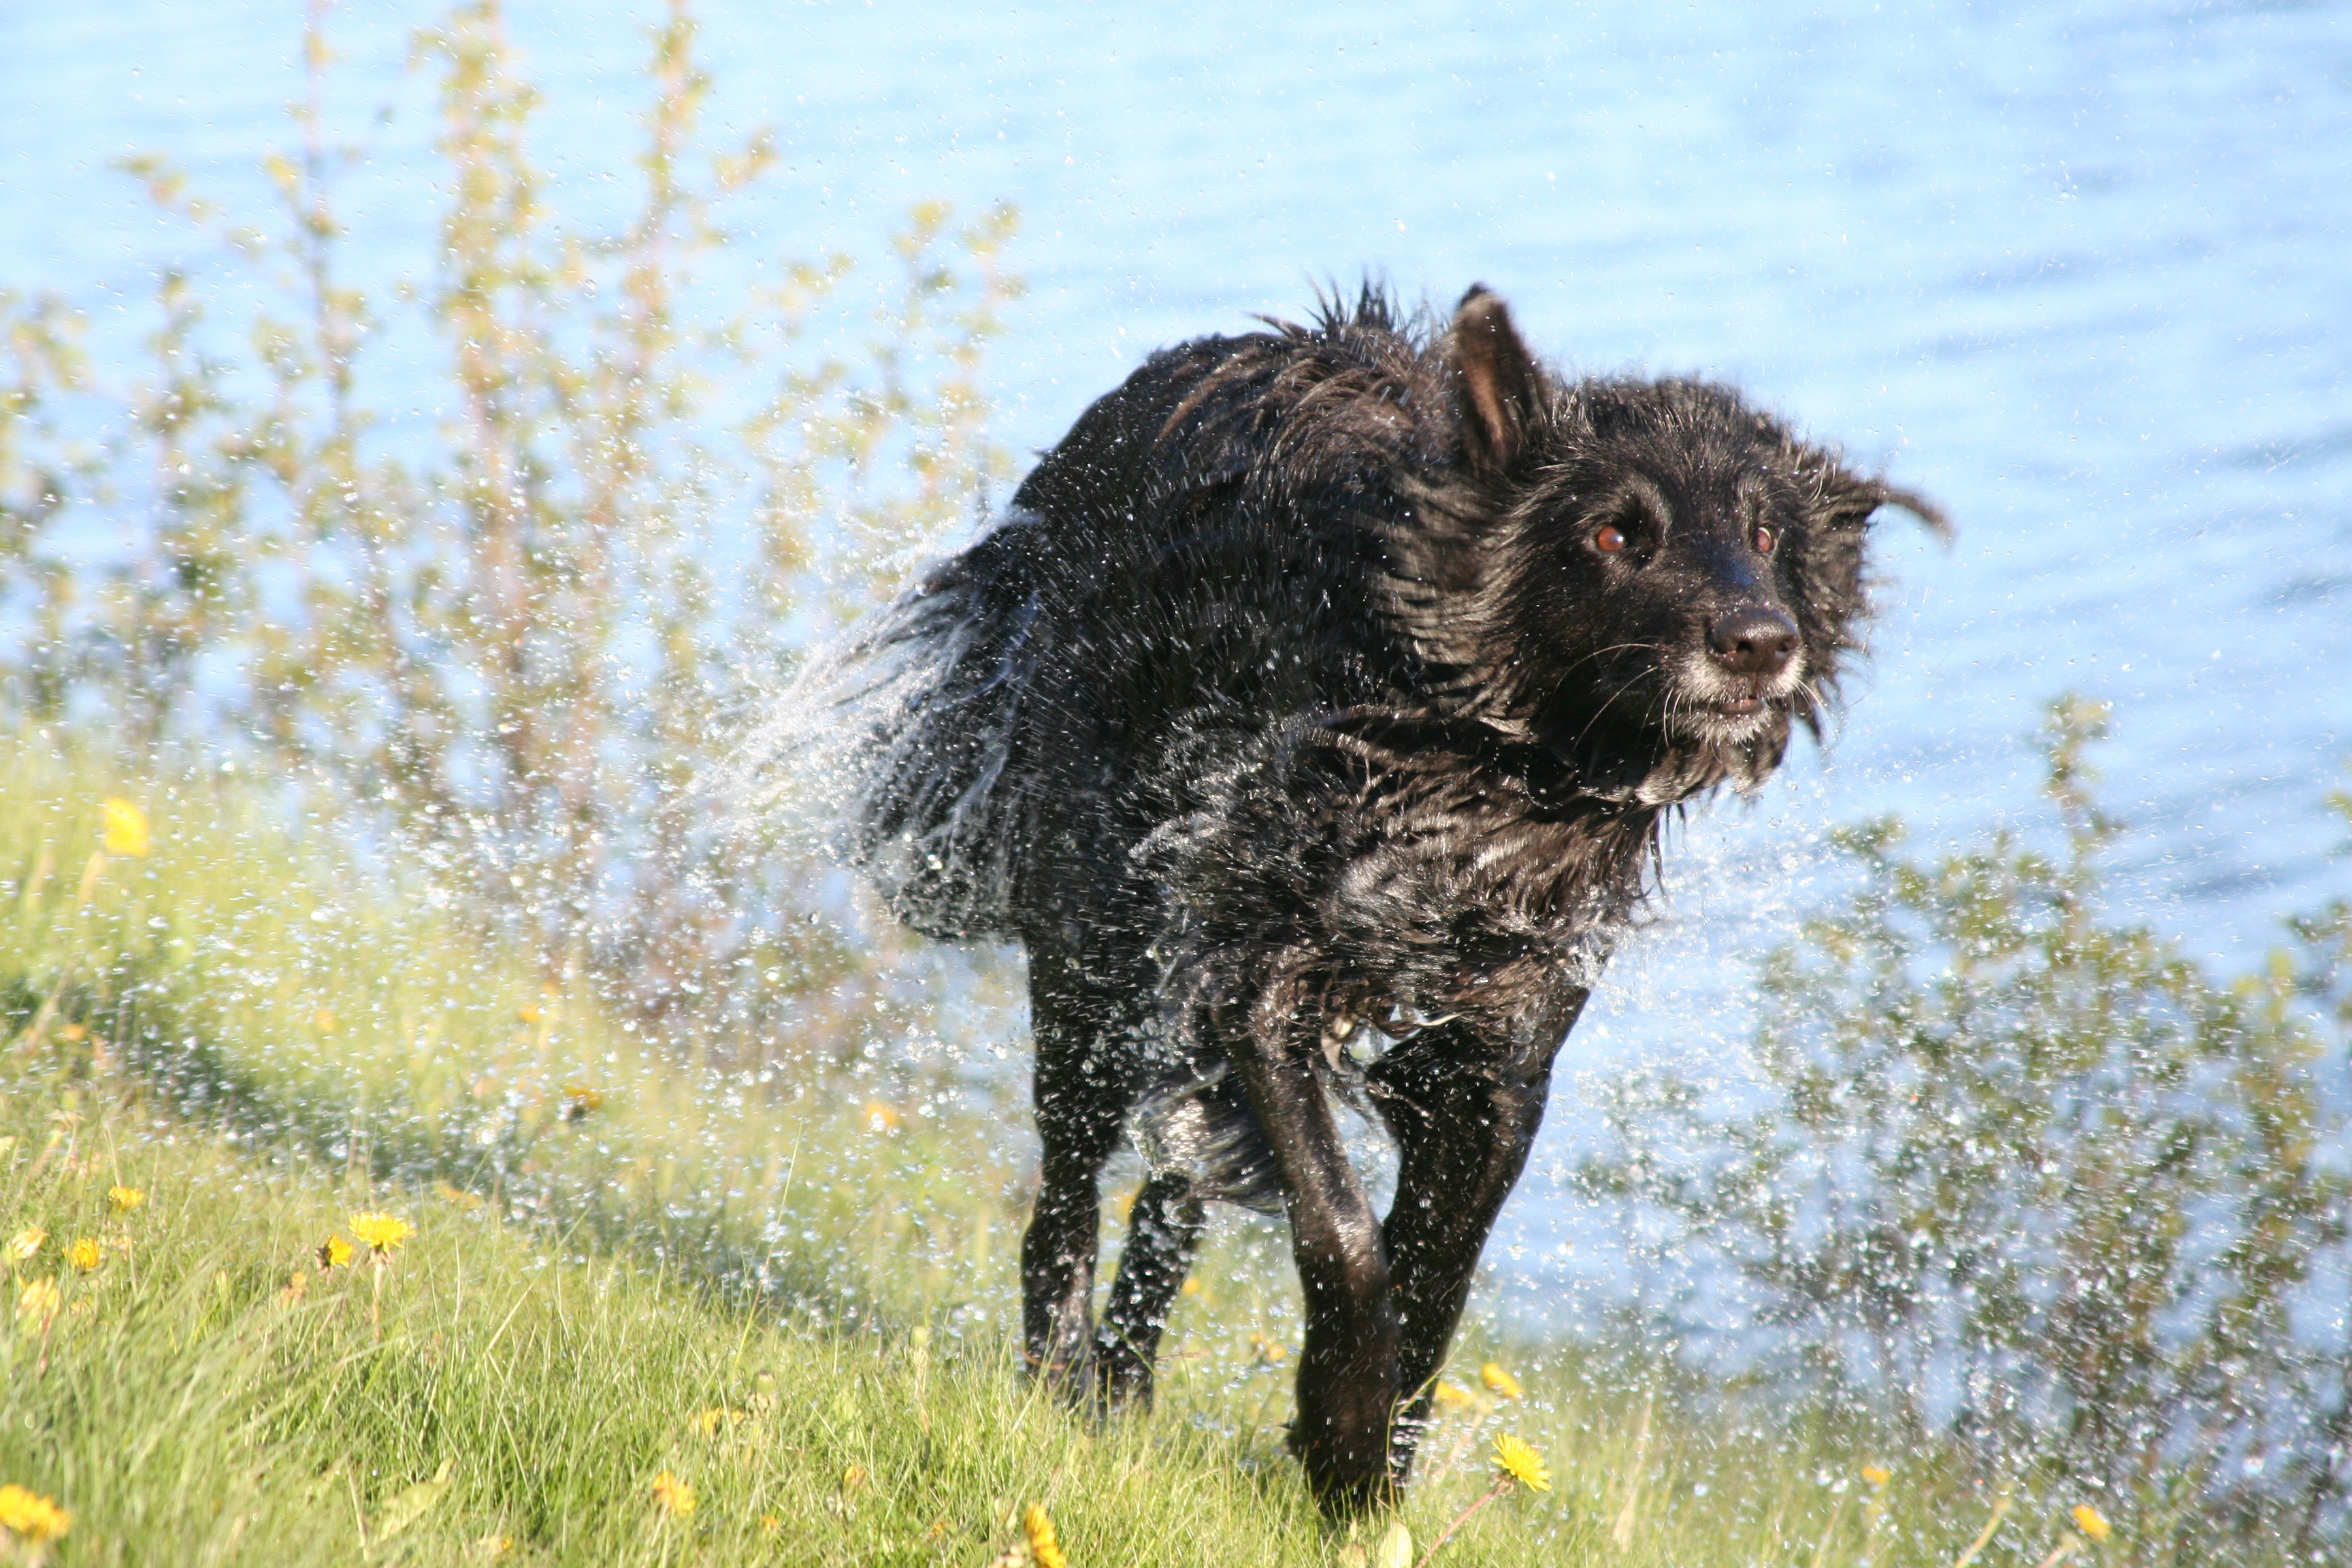
beach, water, lake, wet, dog, wildlife, young, mammal, happy, happiness, vertebrate, shake, turkish, belgian shepherd dog, groenendael, the most obvious, dog like mammal, dog crossbreeds, the pleasure of